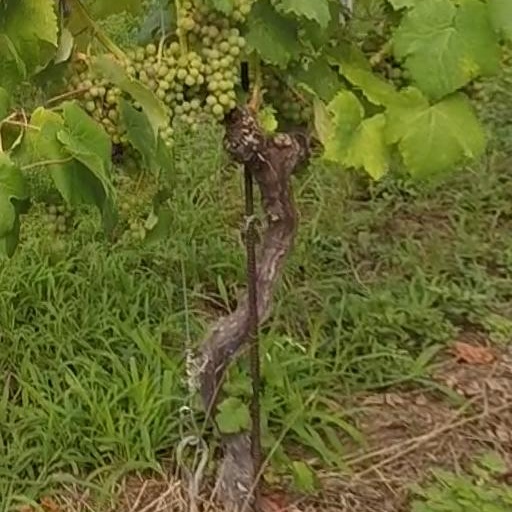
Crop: grape